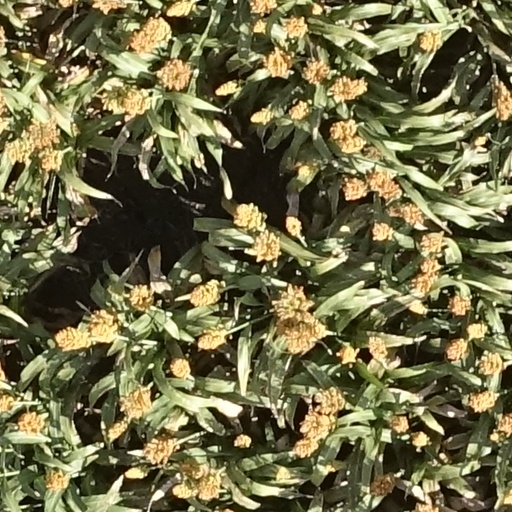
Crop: sorghum